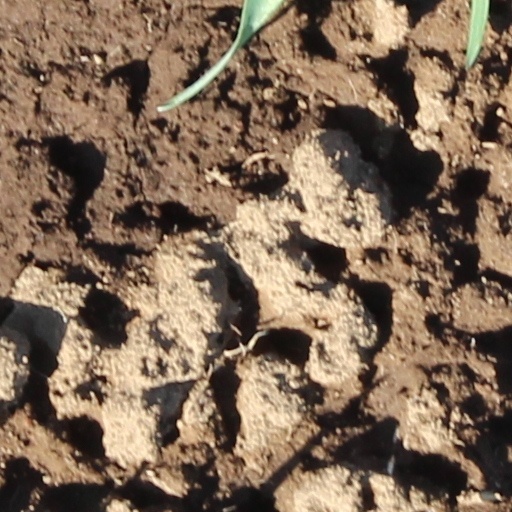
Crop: wheat